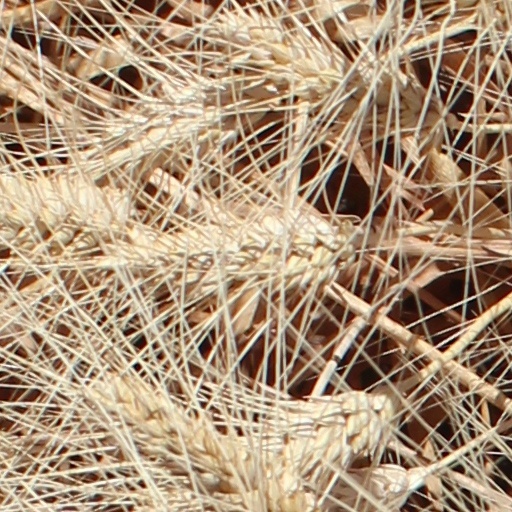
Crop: wheat